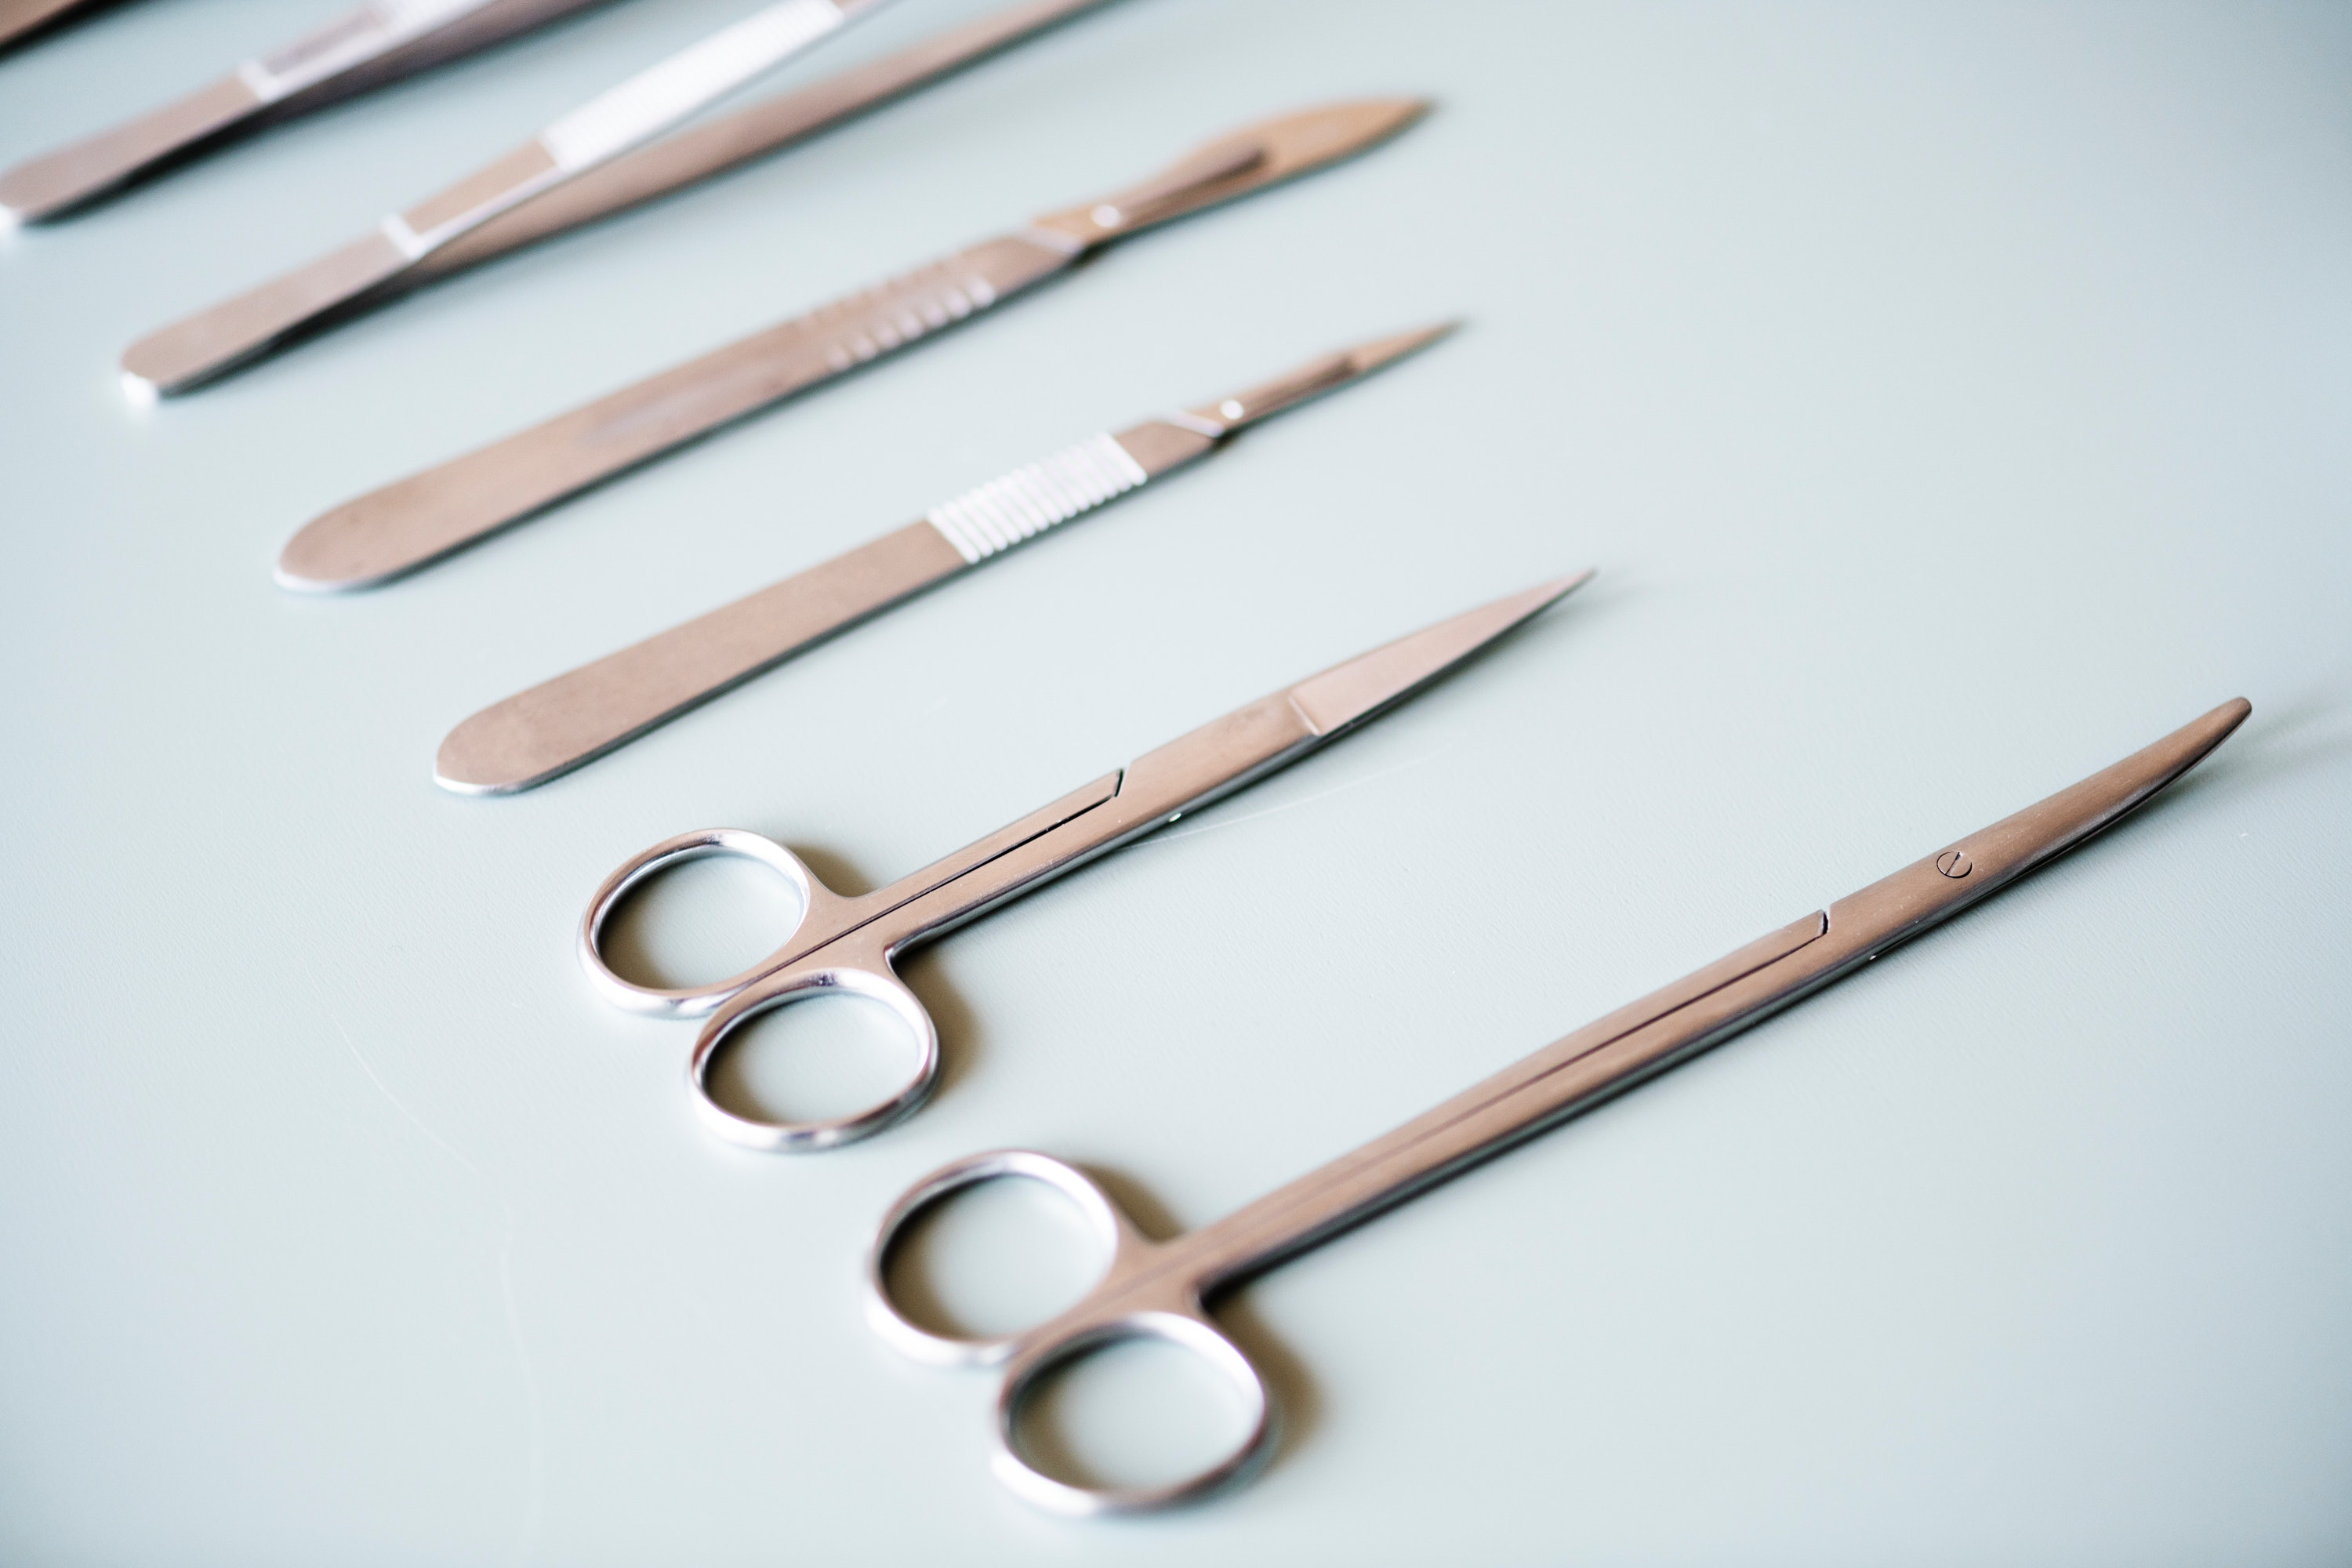
scissors, Surgical instrument, medical equipment, still life photography, metal, finger, hair accessory, tool, tableware